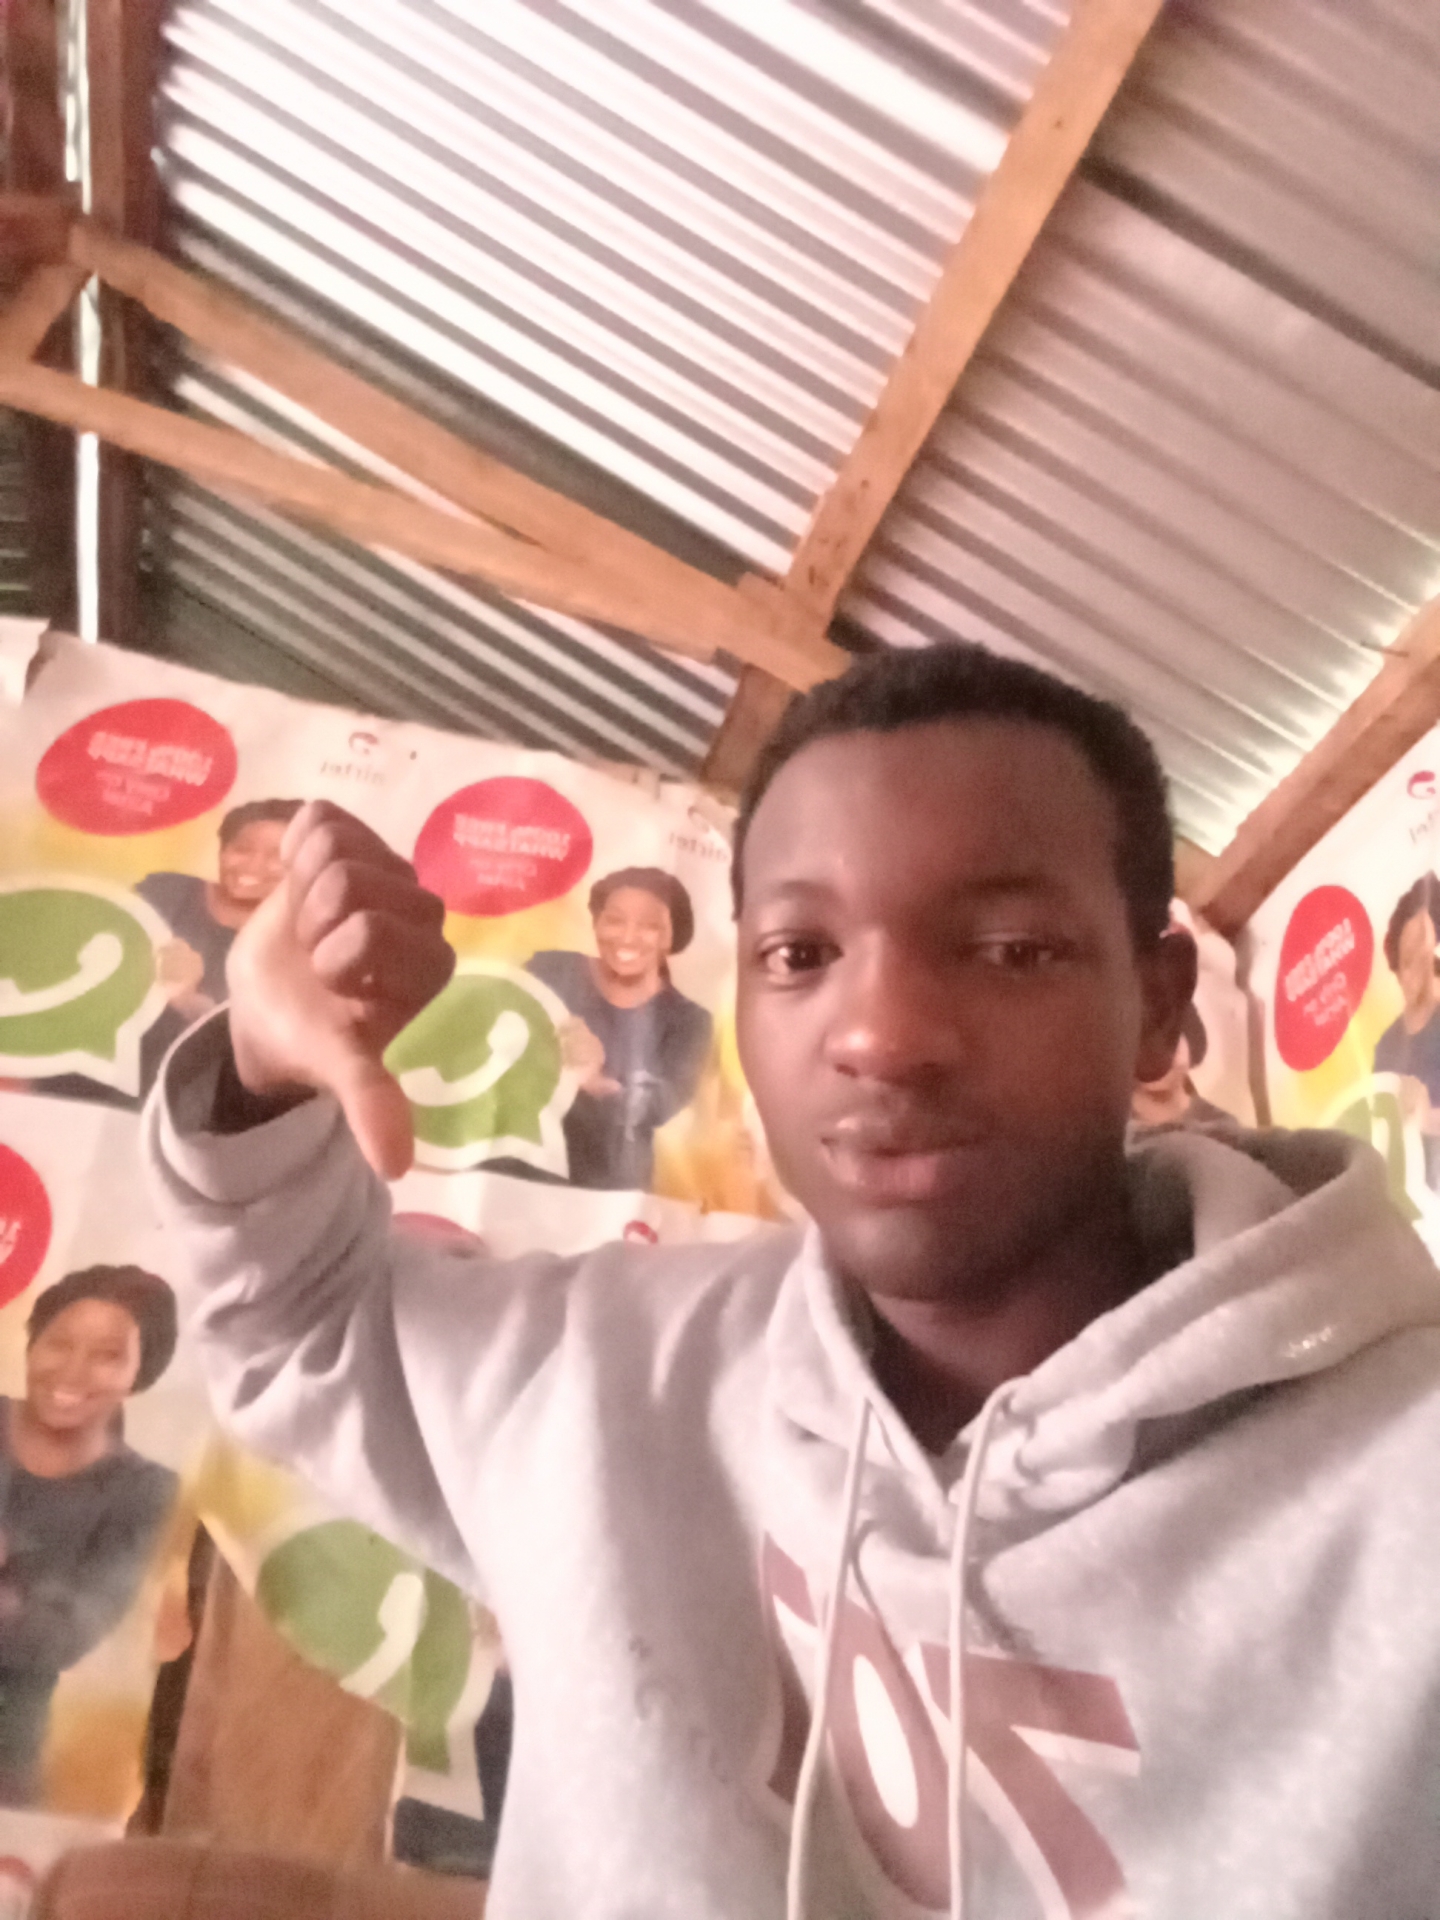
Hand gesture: dislike